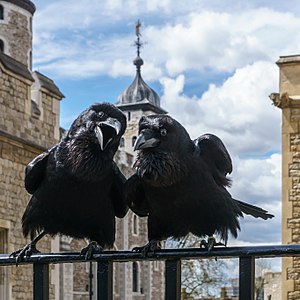
Ravn
De to ravne Jubilee og Munin ved Tower of London.
Ravnen er stor, sort kragefugl.